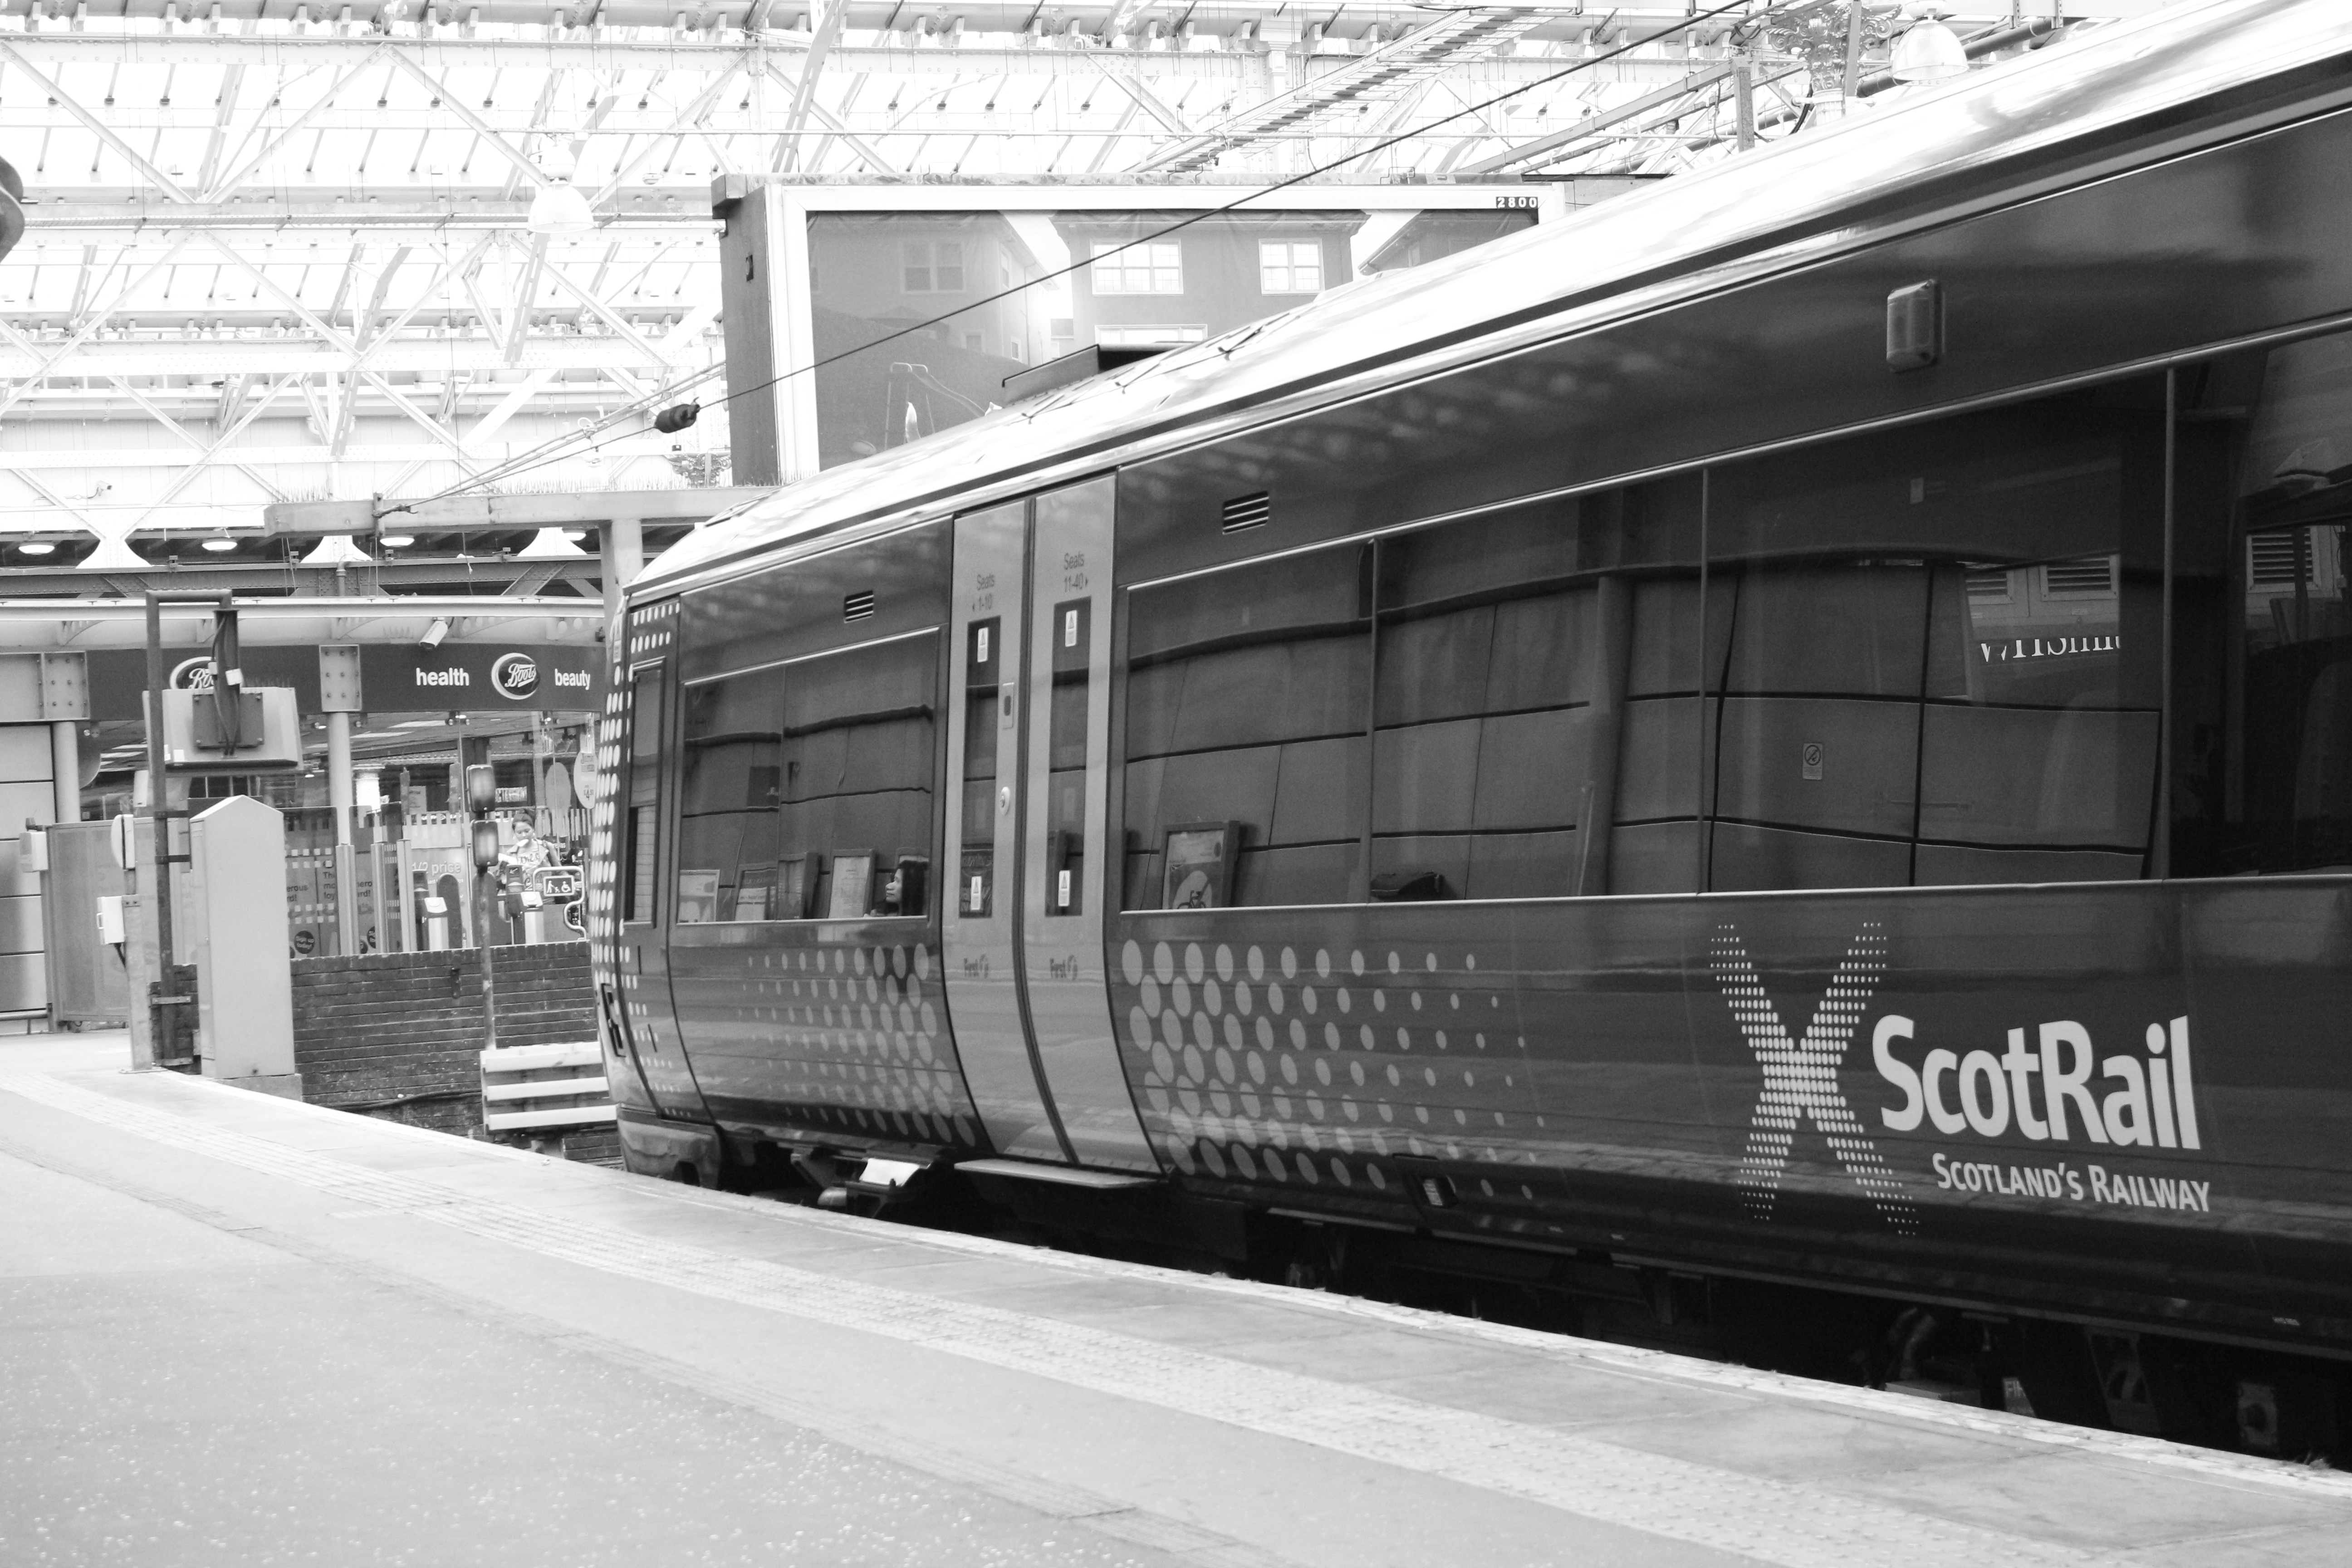
black and white, track, train, travel, tram, transport, vehicle, train station, electricity, monochrome, public transport, locomotive, scotland, edinburgh, passenger, rail transport, land vehicle, monochrome photography, rolling stock, metropolitan area, railroad car, passenger car